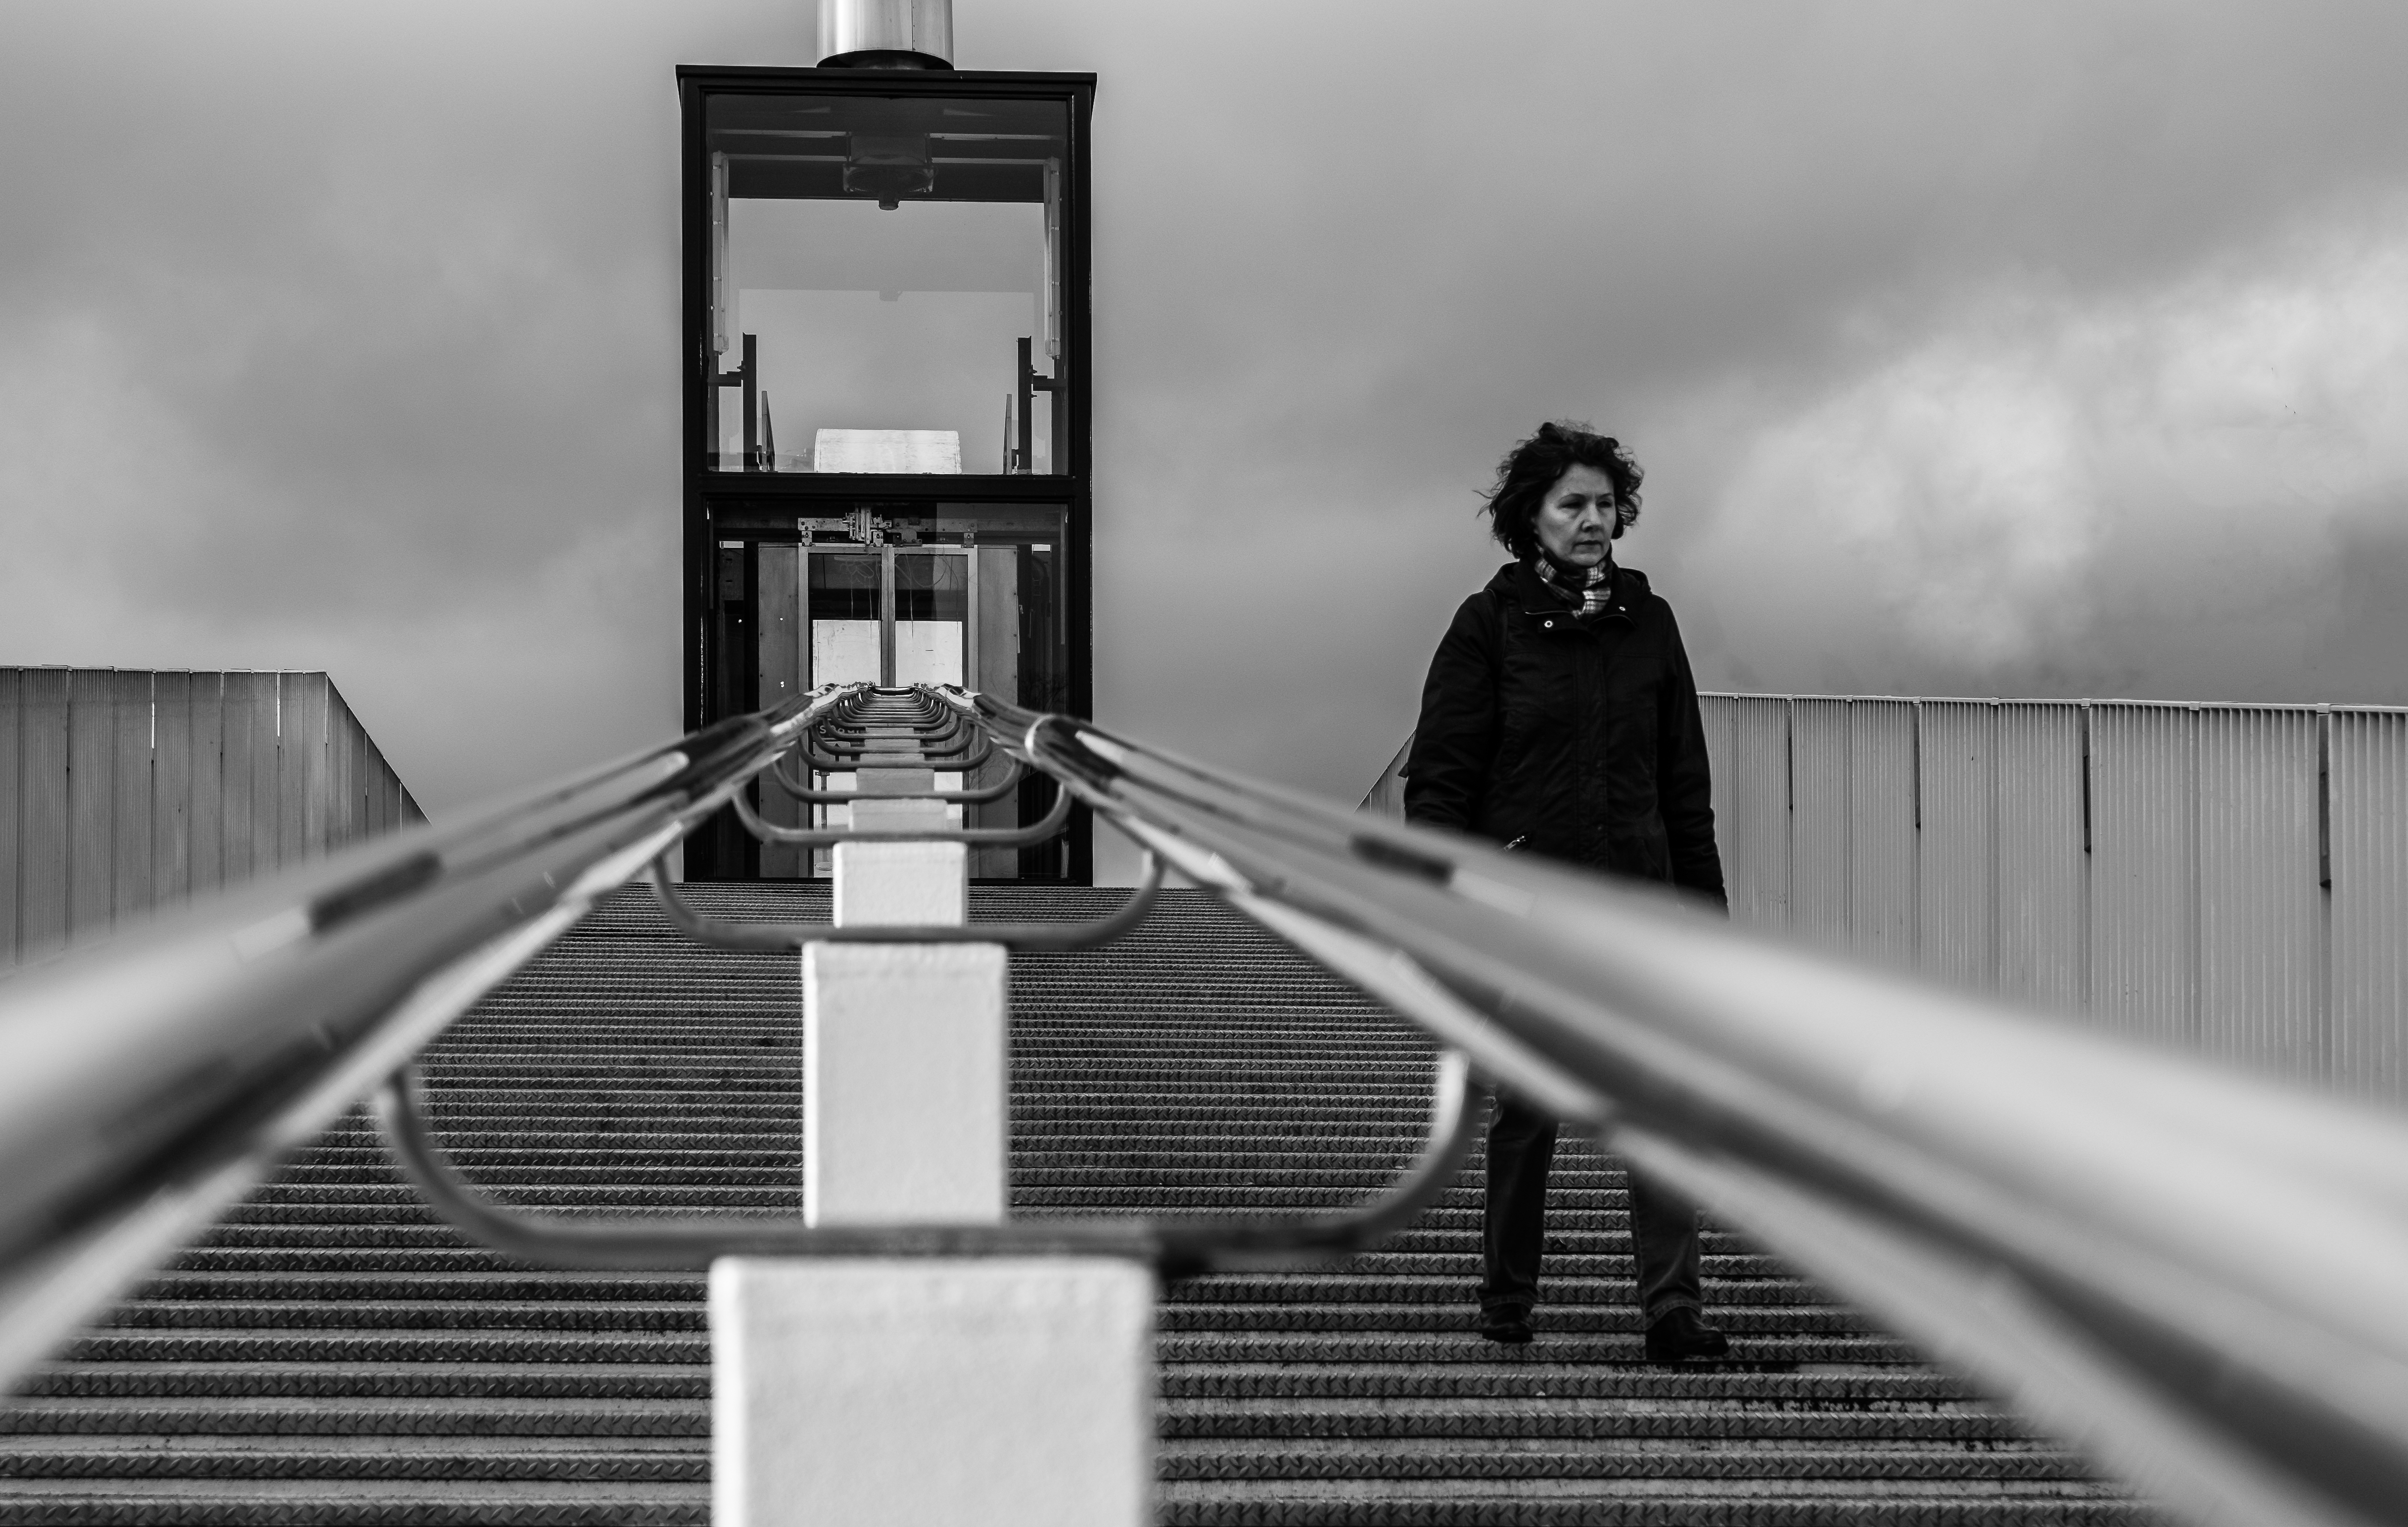
outdoor, light, black and white, sky, woman, road, white, bridge, street, photography, city, urban, walk, transport, fujifilm, railing, contrast, black, monochrome, reflex camera, outdoors, streetphotography, flickr, bw, blackandwhite, blackwhite, candid, netherlands, stairs, infrastructure, citylife, photograph, schwarzweiss, fuji, shape, strasenfotografie, streetlife, fujifilmxt10, maastricht, monochrome photography, film noir, single lens reflex camera